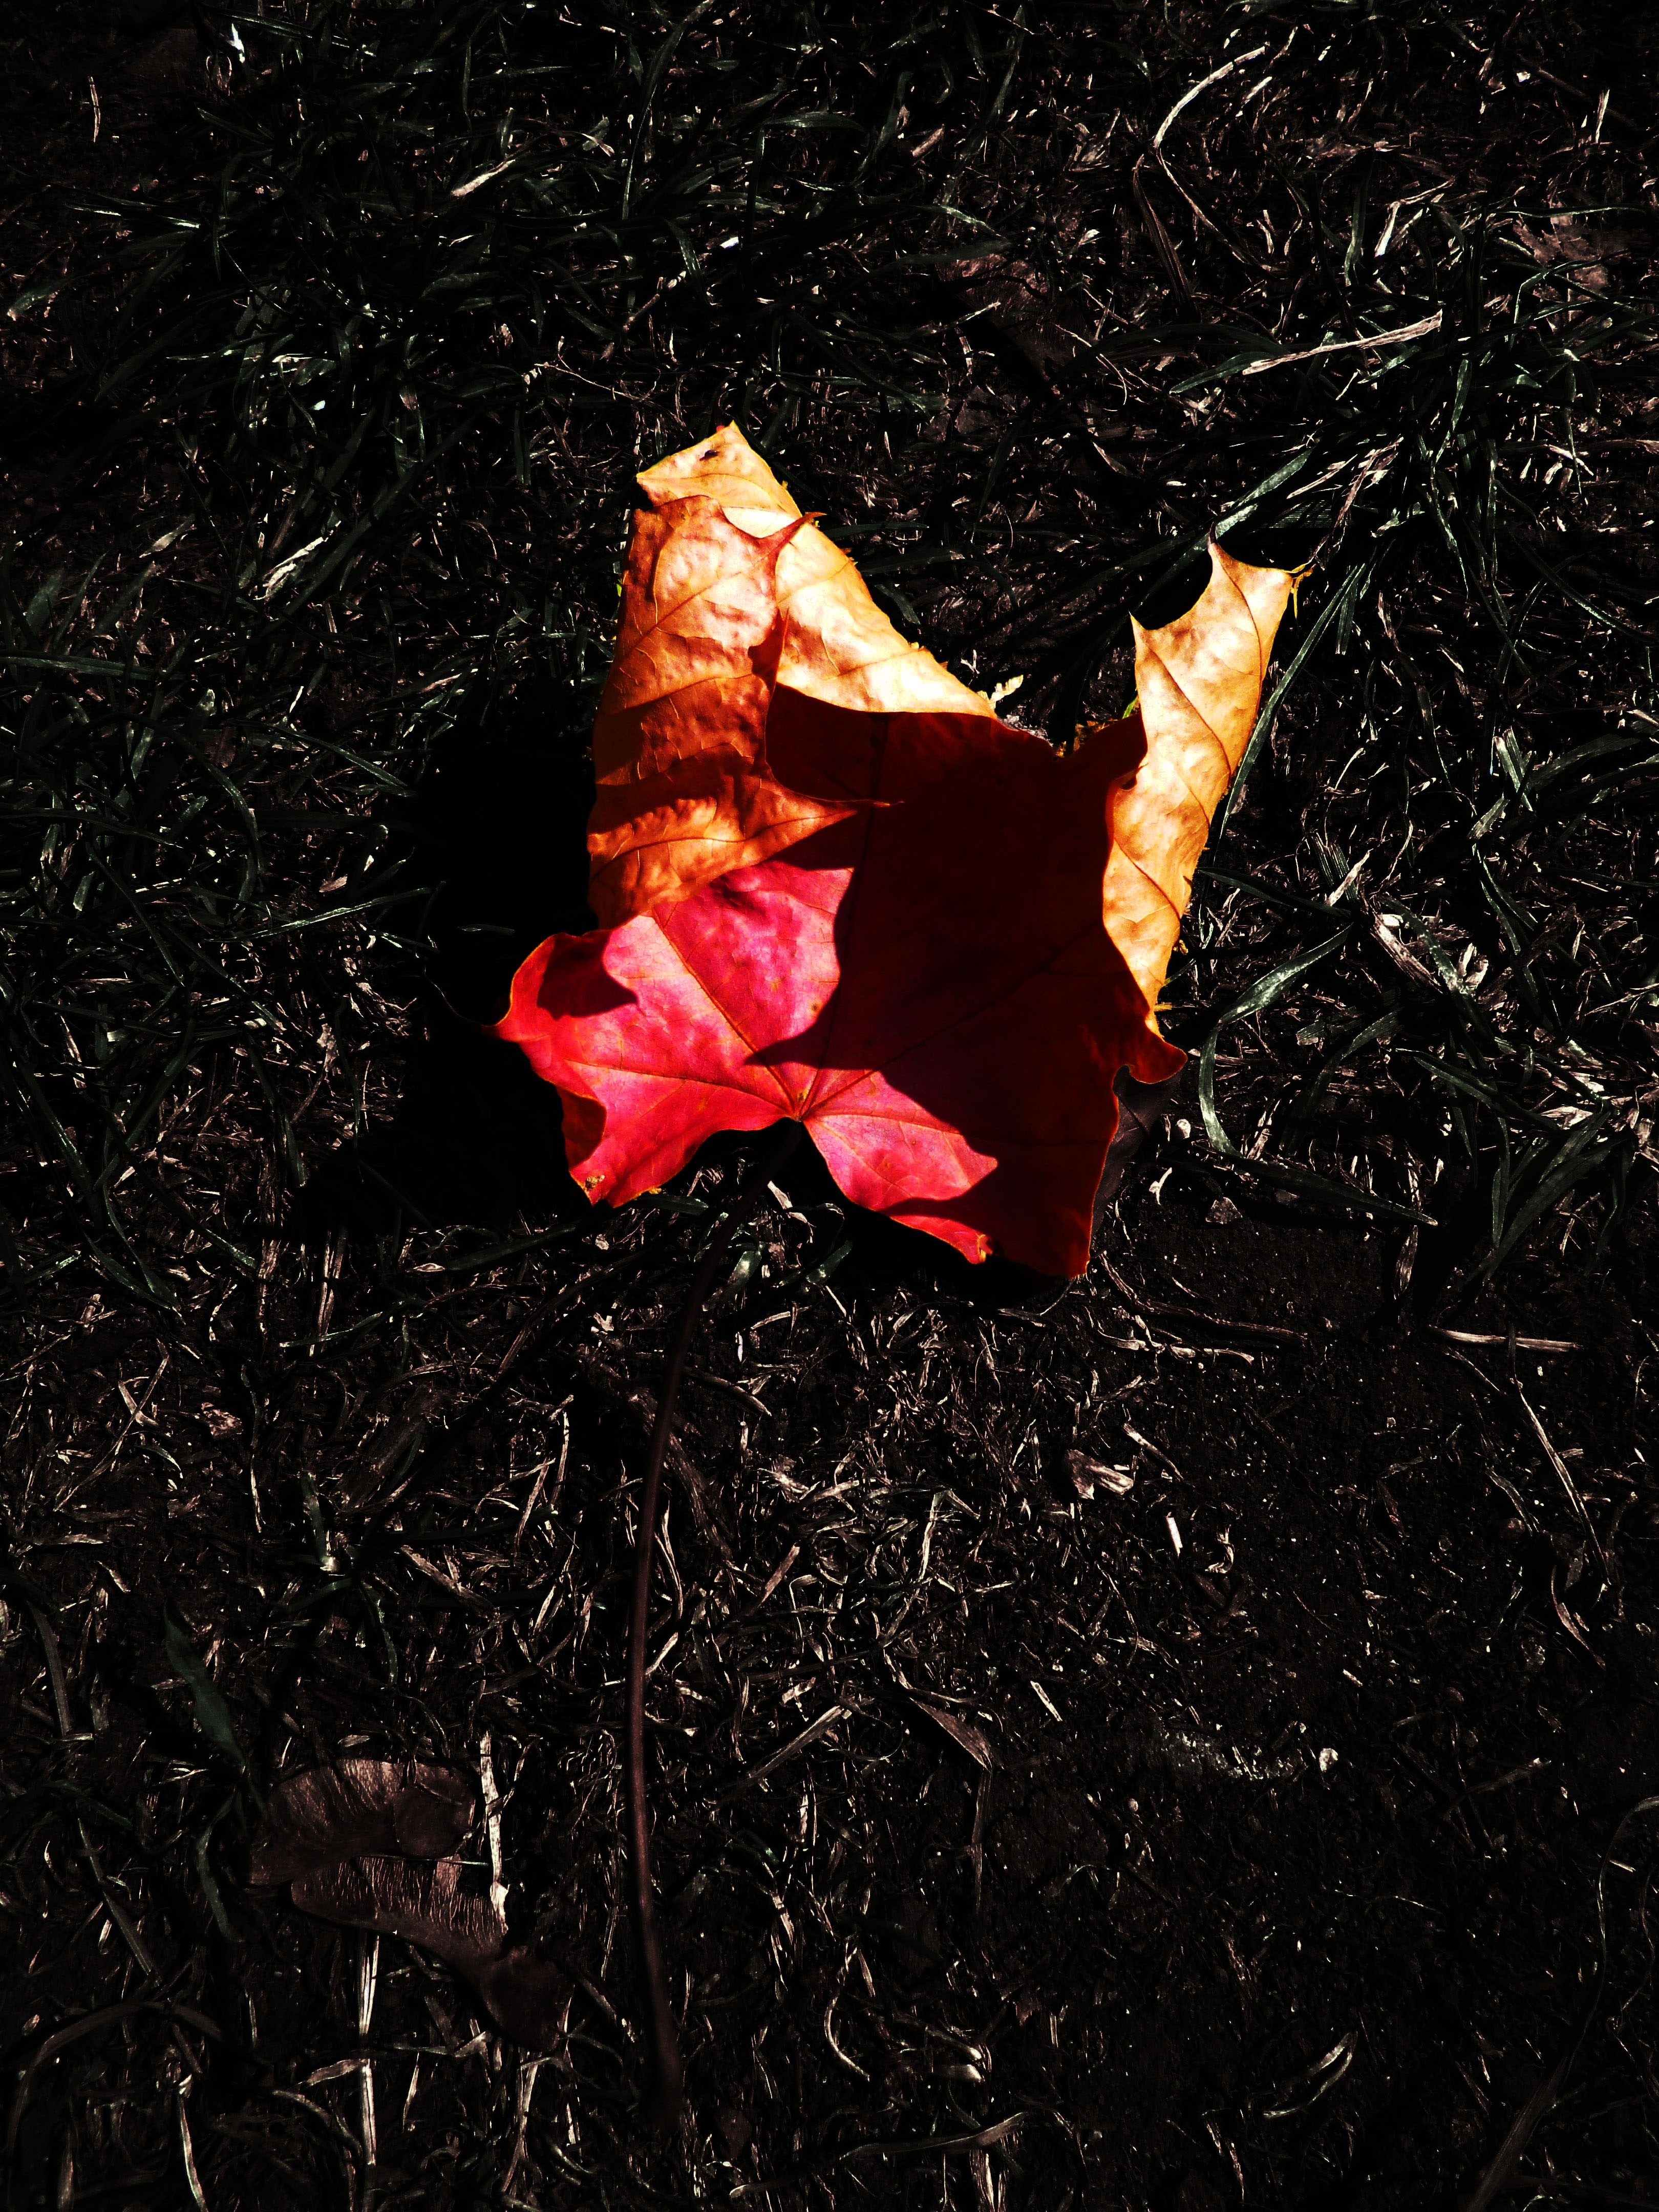
forest, plant, leaf, flower, red, color, autumn, contrast, darkness, maple, sheet, trees, colors, autumnal